Compartment (ship)

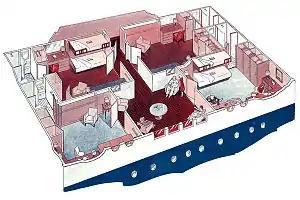
These compartments are formed by non-structural bulkheads.

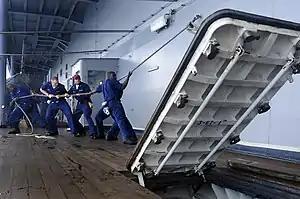
A watertight hatch with the door dogs clearly visible

Bulkheads were known to the ancient Greeks, who employed bulkheads in triremes to support the back of rams. By the Athenian trireme era (500 BC), the hull was strengthened by enclosing the bow behind the ram, forming a bulkhead compartment. Instead of using bulkheads to protect ships against ram attacks, Greeks preferred to reinforce the hull with extra timber along the waterline, making larger ships almost resistant to ramming by smaller ones. Similar to how ships of the Age of Sail allocated more timber to strengthen the hull, so that enemy ships had to be close for cannon fire to be damaging.